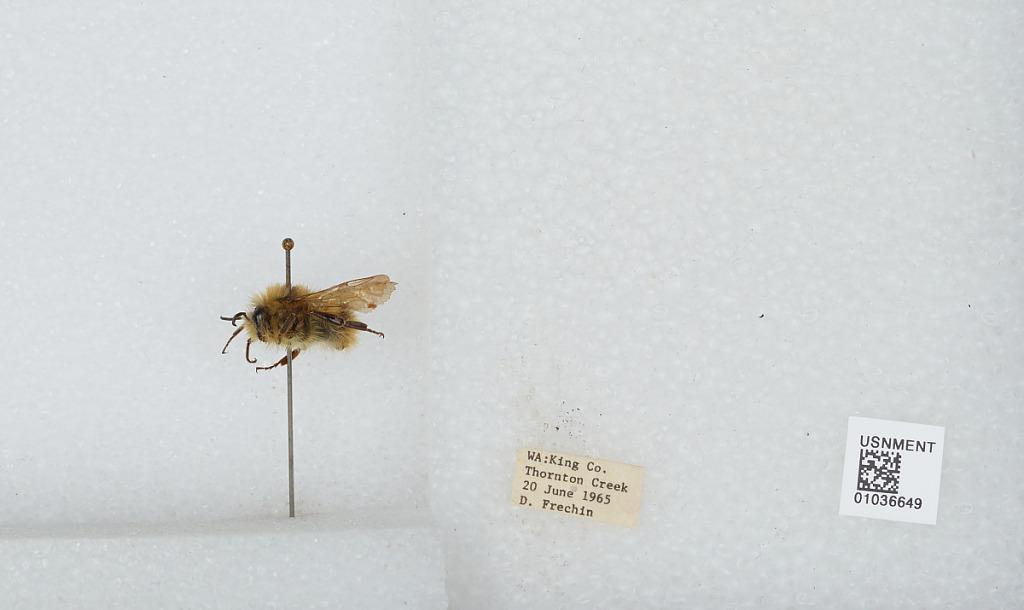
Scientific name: Bombus (Pyrobombus) mixtus Cresson
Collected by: D. Frechin
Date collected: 1965-6-20
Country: United States
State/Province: Washington
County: King
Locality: Thornton Creek
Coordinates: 47.7031, -122.309